Next plc

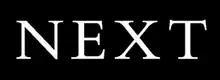
Next logo used from 1991 to 2007

In September 2018, the company's Irish operations profits were separated from Next plc. Next (Ireland) Ltd was formally established to focus on the distribution of products in its physical stores and its online store in the Republic of Ireland. At the same time Next Germany was established.